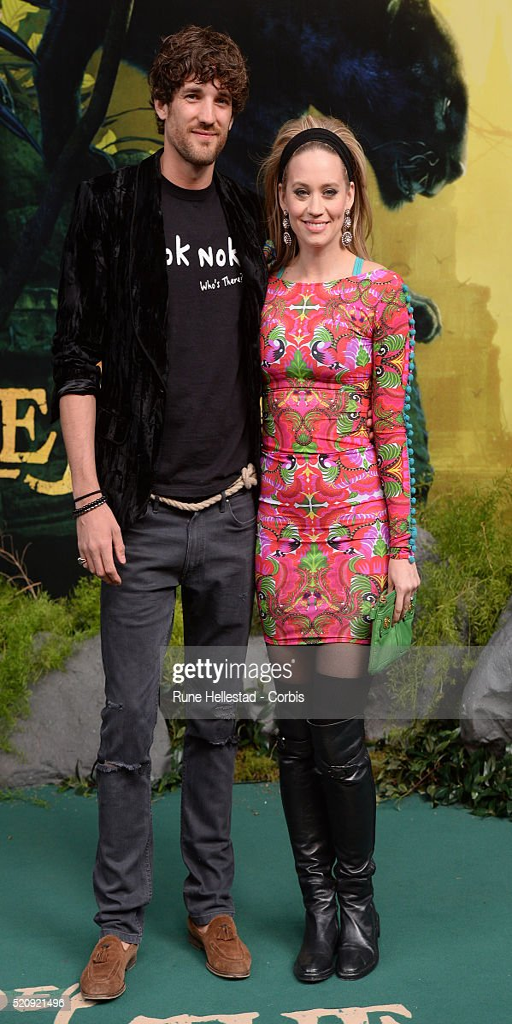
grime artist and boyfriend attend the premiere of film .